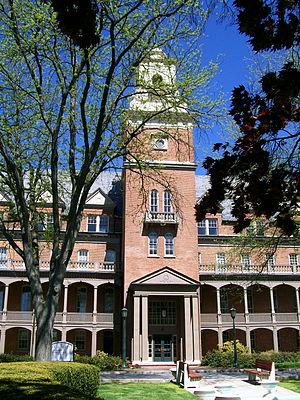
Shippensburg est un borough situé dans les comtés de Cumberland et Franklin, en Pennsylvanie, aux États-Unis. Shippensburg comptait 5 492 habitants lors du recensement de 2010. La localité fait partie de l’agglomération de Harrisburg-Carlisle.